Yupik peoples

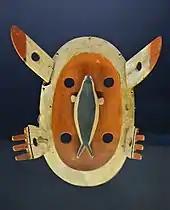
Yupʼik mask, Sitka, Alaska, collection of the Alaska State Museum

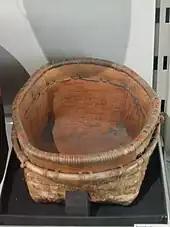
Yupʼik basket

Traditionally, families spent the spring and summer at fish camp, then joined others at village sites for the winter. Many families still harvest the traditional subsistence resources, especially Pacific salmon and seal.